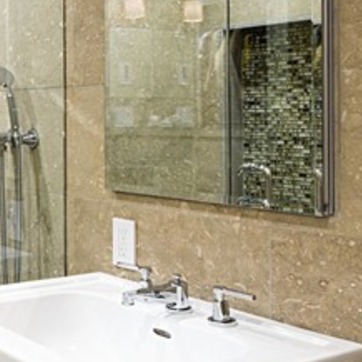
Material: mirror